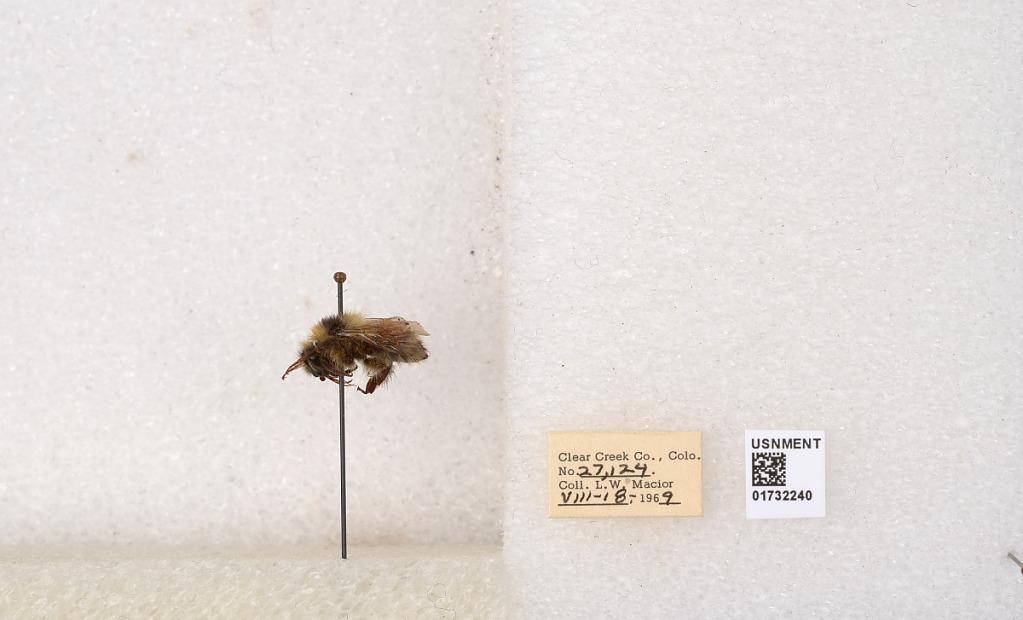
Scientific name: Bombus (Pyrobombus) sylvicola Kirby
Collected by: L. Macior
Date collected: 1969-8-18
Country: United States
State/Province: Colorado
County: Clear Creek
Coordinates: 39.7006, -105.694